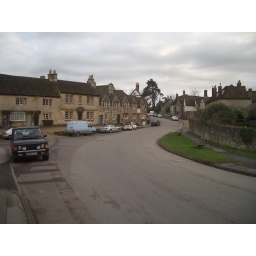
This is the main street in Lacock. You can see the George Inn and the nice smelling candle shop.